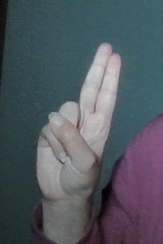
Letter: taa